Ahmed Ibrahim Khalaf

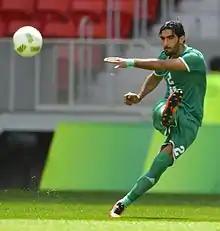
Khalaf at the 2016 Summer Olympics

Ahmed Ibrahim Khalaf Al-Qafaje (born 25 February 1992), known as Ahmed Ibrahim Khalaf, is an Iraqi professional footballer who plays for Zakho SC and the Iraqi national team. He plays as a centre back.